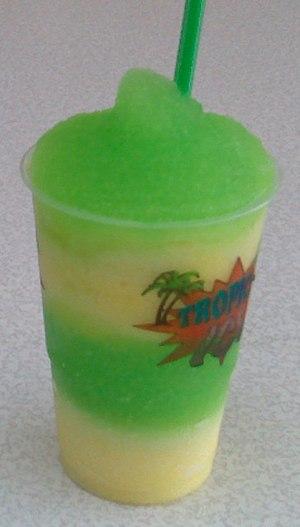
La barbotine est un type de boisson désaltérante très populaire au Canada et aux États-Unis. Cette boisson peut être comparée au granité, mais elle est plus consistante.